Agios Gordios

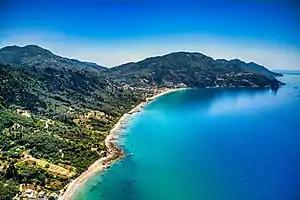

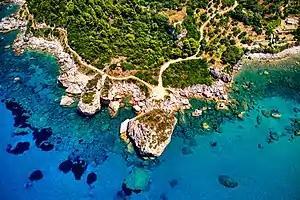

Agios Gordios known locally as Ai Gordis is a local community and a holiday resort village on the west coast of the Greek island of Corfu. The beach is located just 5 km from Sinarades. It is part of the municipality Achilleio. The town is home to several small hotels including the popular party hostel, The Pink Palace, which was visited numerous times by Queen Frontman Freddie Mercury before his passing in 1991. There are about 23 other hotels located in the area.